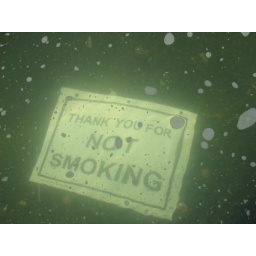
This sign &amp;quot;fell&amp;quot; in the water at the fountain. I'm pretty sure you can smoke out there.